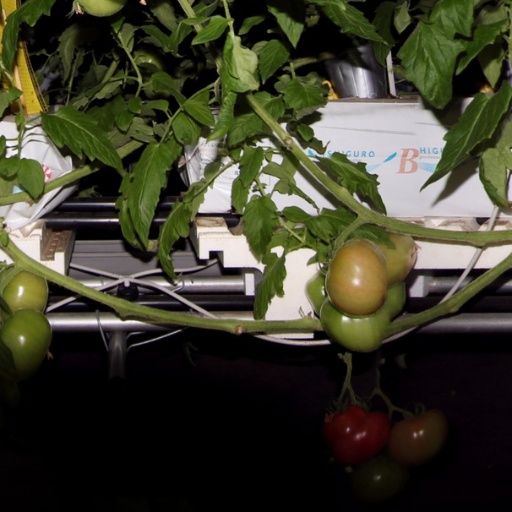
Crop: tomato